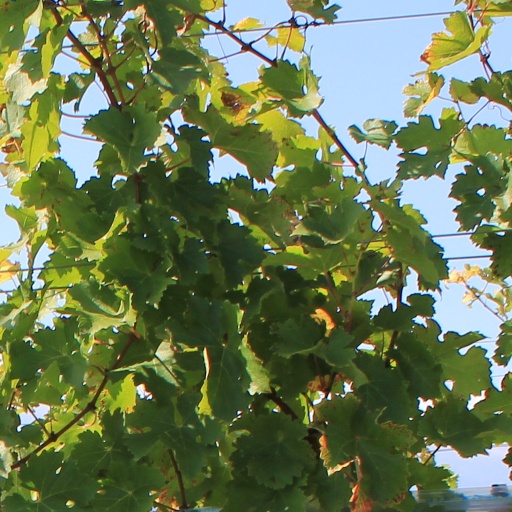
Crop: grape